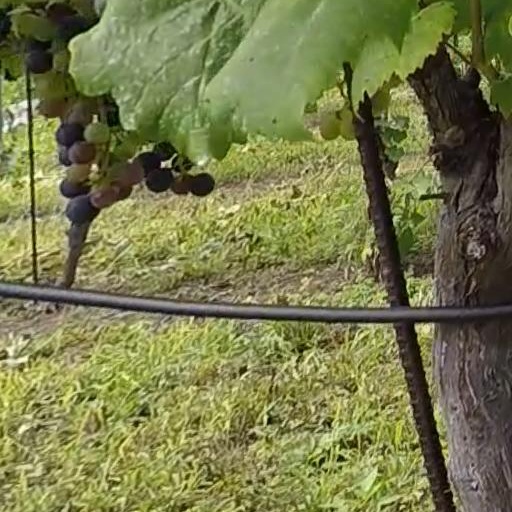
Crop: grape